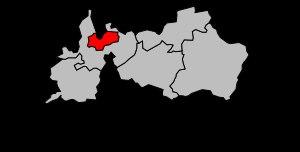
Le canton de Sarreguemines est un canton français situé dans le département de la Moselle et la région Grand Est.